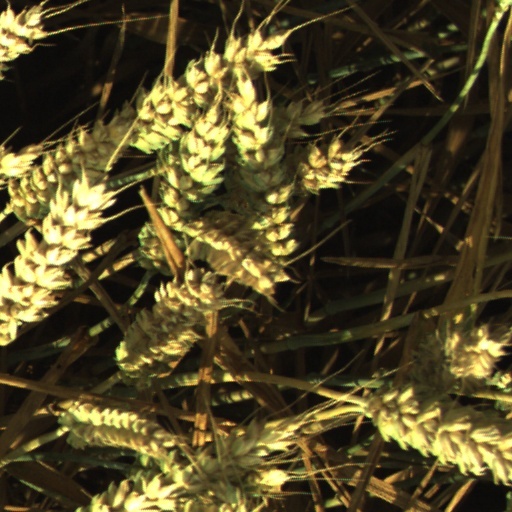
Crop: wheat